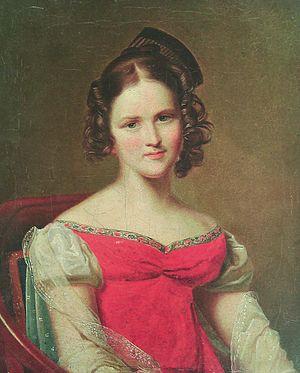
La Princesse Sofia Stepanovna Chtcherbatova, née Apraxina, est une philanthrope russe, seconde épouse du gouverneur général de Moscou, le général d'infanterie Alexeï Grigorievitch Chtcherbatov.